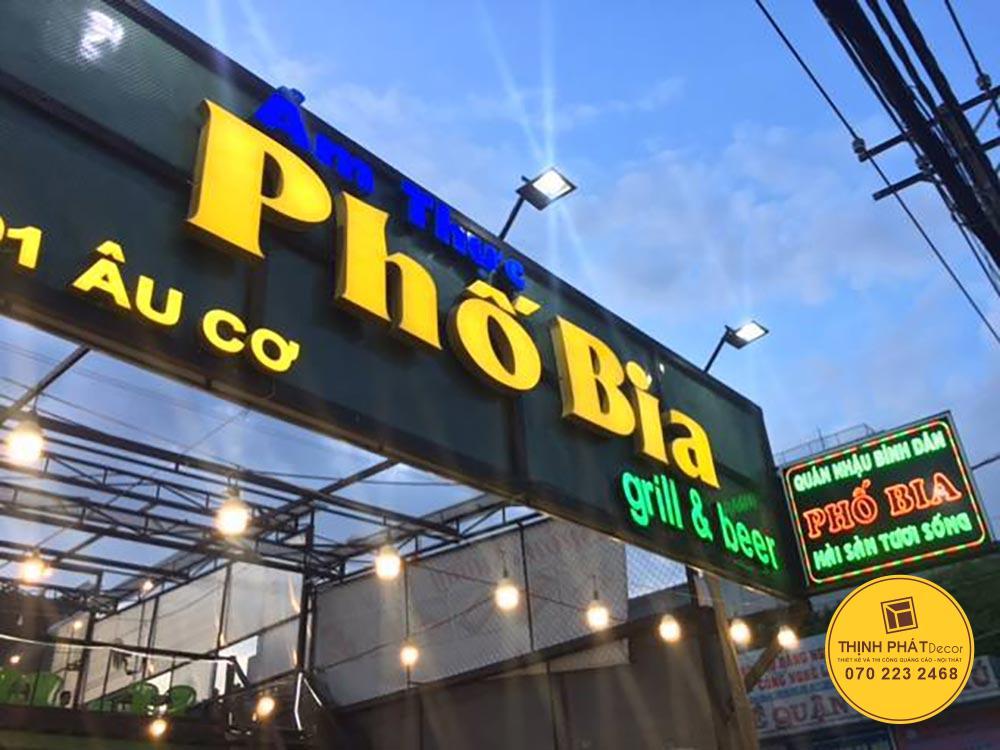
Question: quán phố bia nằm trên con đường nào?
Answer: quán nằm trên đường âu cơ